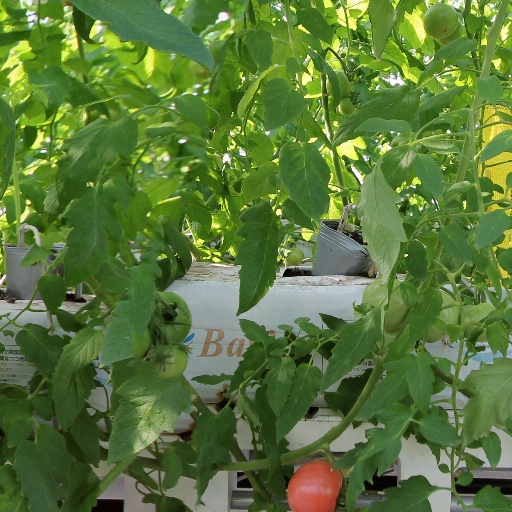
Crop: tomato